Moldova at the 2016 Summer Olympics

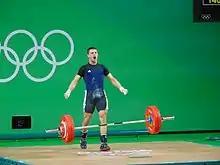
Serghei Cechir at the 2016 Olympics

Moldova has qualified two wrestlers for each of the following weight classes into the Olympic competition, as a result of their wrestle-off triumphs at the initial meet of the World Qualification Tournament in Ulaanbaatar.